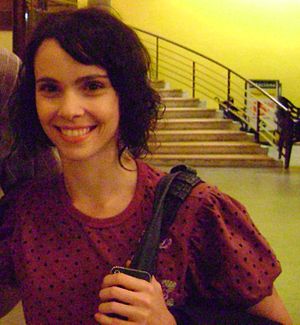
Débora Falabella
Débora Lima Falabella er en brasiliansk skuespillerinde.